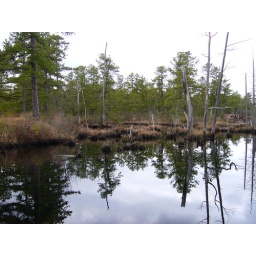
The pine trees along a river in the pine berrins.